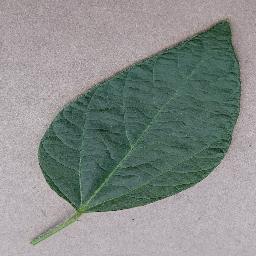
Label: Soybean___healthy